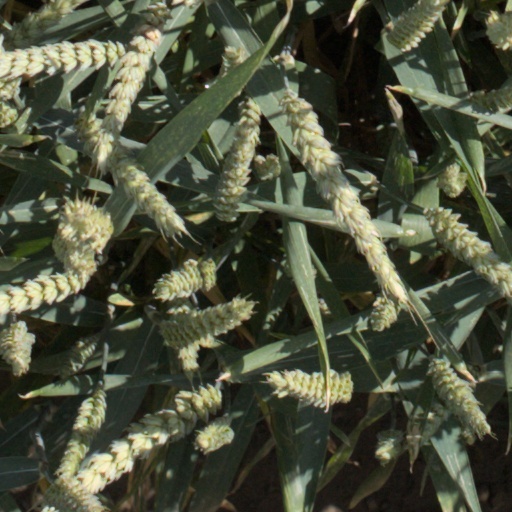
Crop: wheat